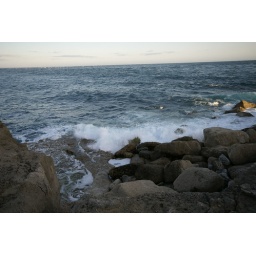
Choppy seas breaking in plumes of spray and white water against Portland Bill.